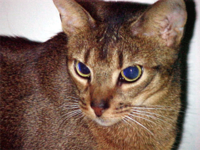
Breed: abyssinian